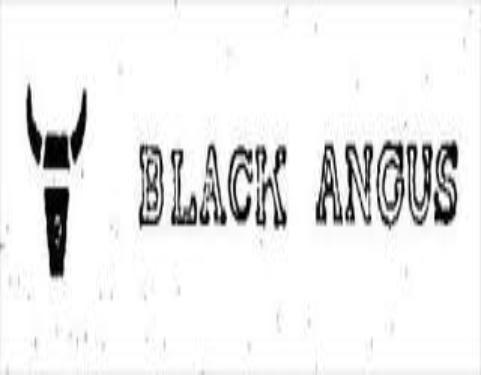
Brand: Black Angus Steakhouse
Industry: Food